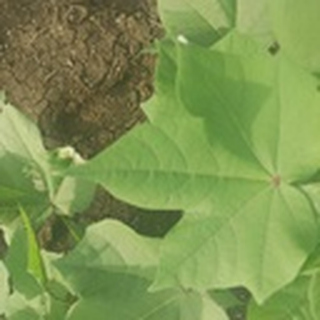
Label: healthy_cotton